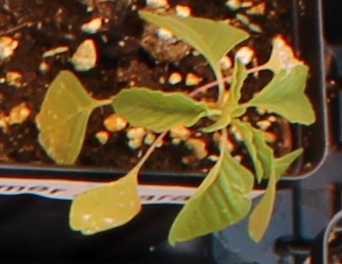
Label: Palmer Amaranth